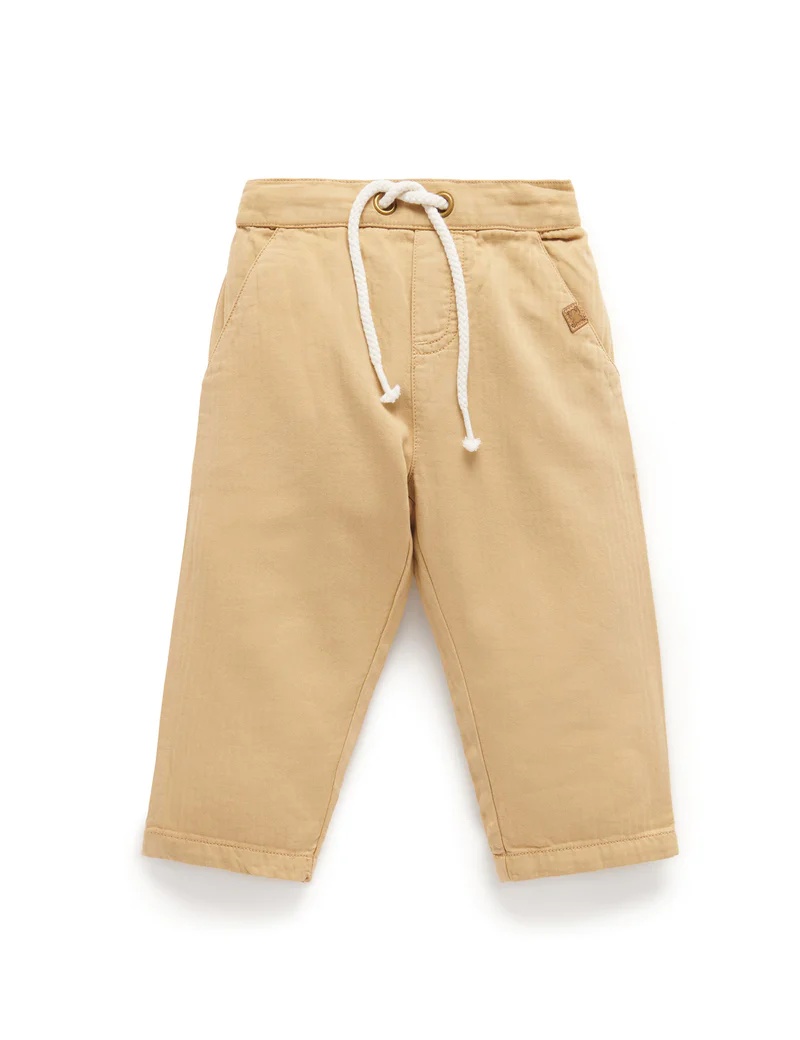
Ginger Pull On Chino
﻿DETAILS Our classic Pull On Chinos are a versatile pant to add to their everyday wardrobe. Made from the softest GOTS certified 100% Organic Cotton, these pants can be both dressy or casual. Looks great with any of our fun tees for a more relaxed look. Cuffs can be rolled up or kept long for more formal occasions. Elastic waist for comfort Front hip pockets Rope draw cord with metal eyelets Made from 100% GOTS Certified Organic Cotton
Brand: Pure baby
Category: Apparel & Accessories > Clothing > Baby & Toddler Clothing > Baby & Toddler Bottoms > Chinos